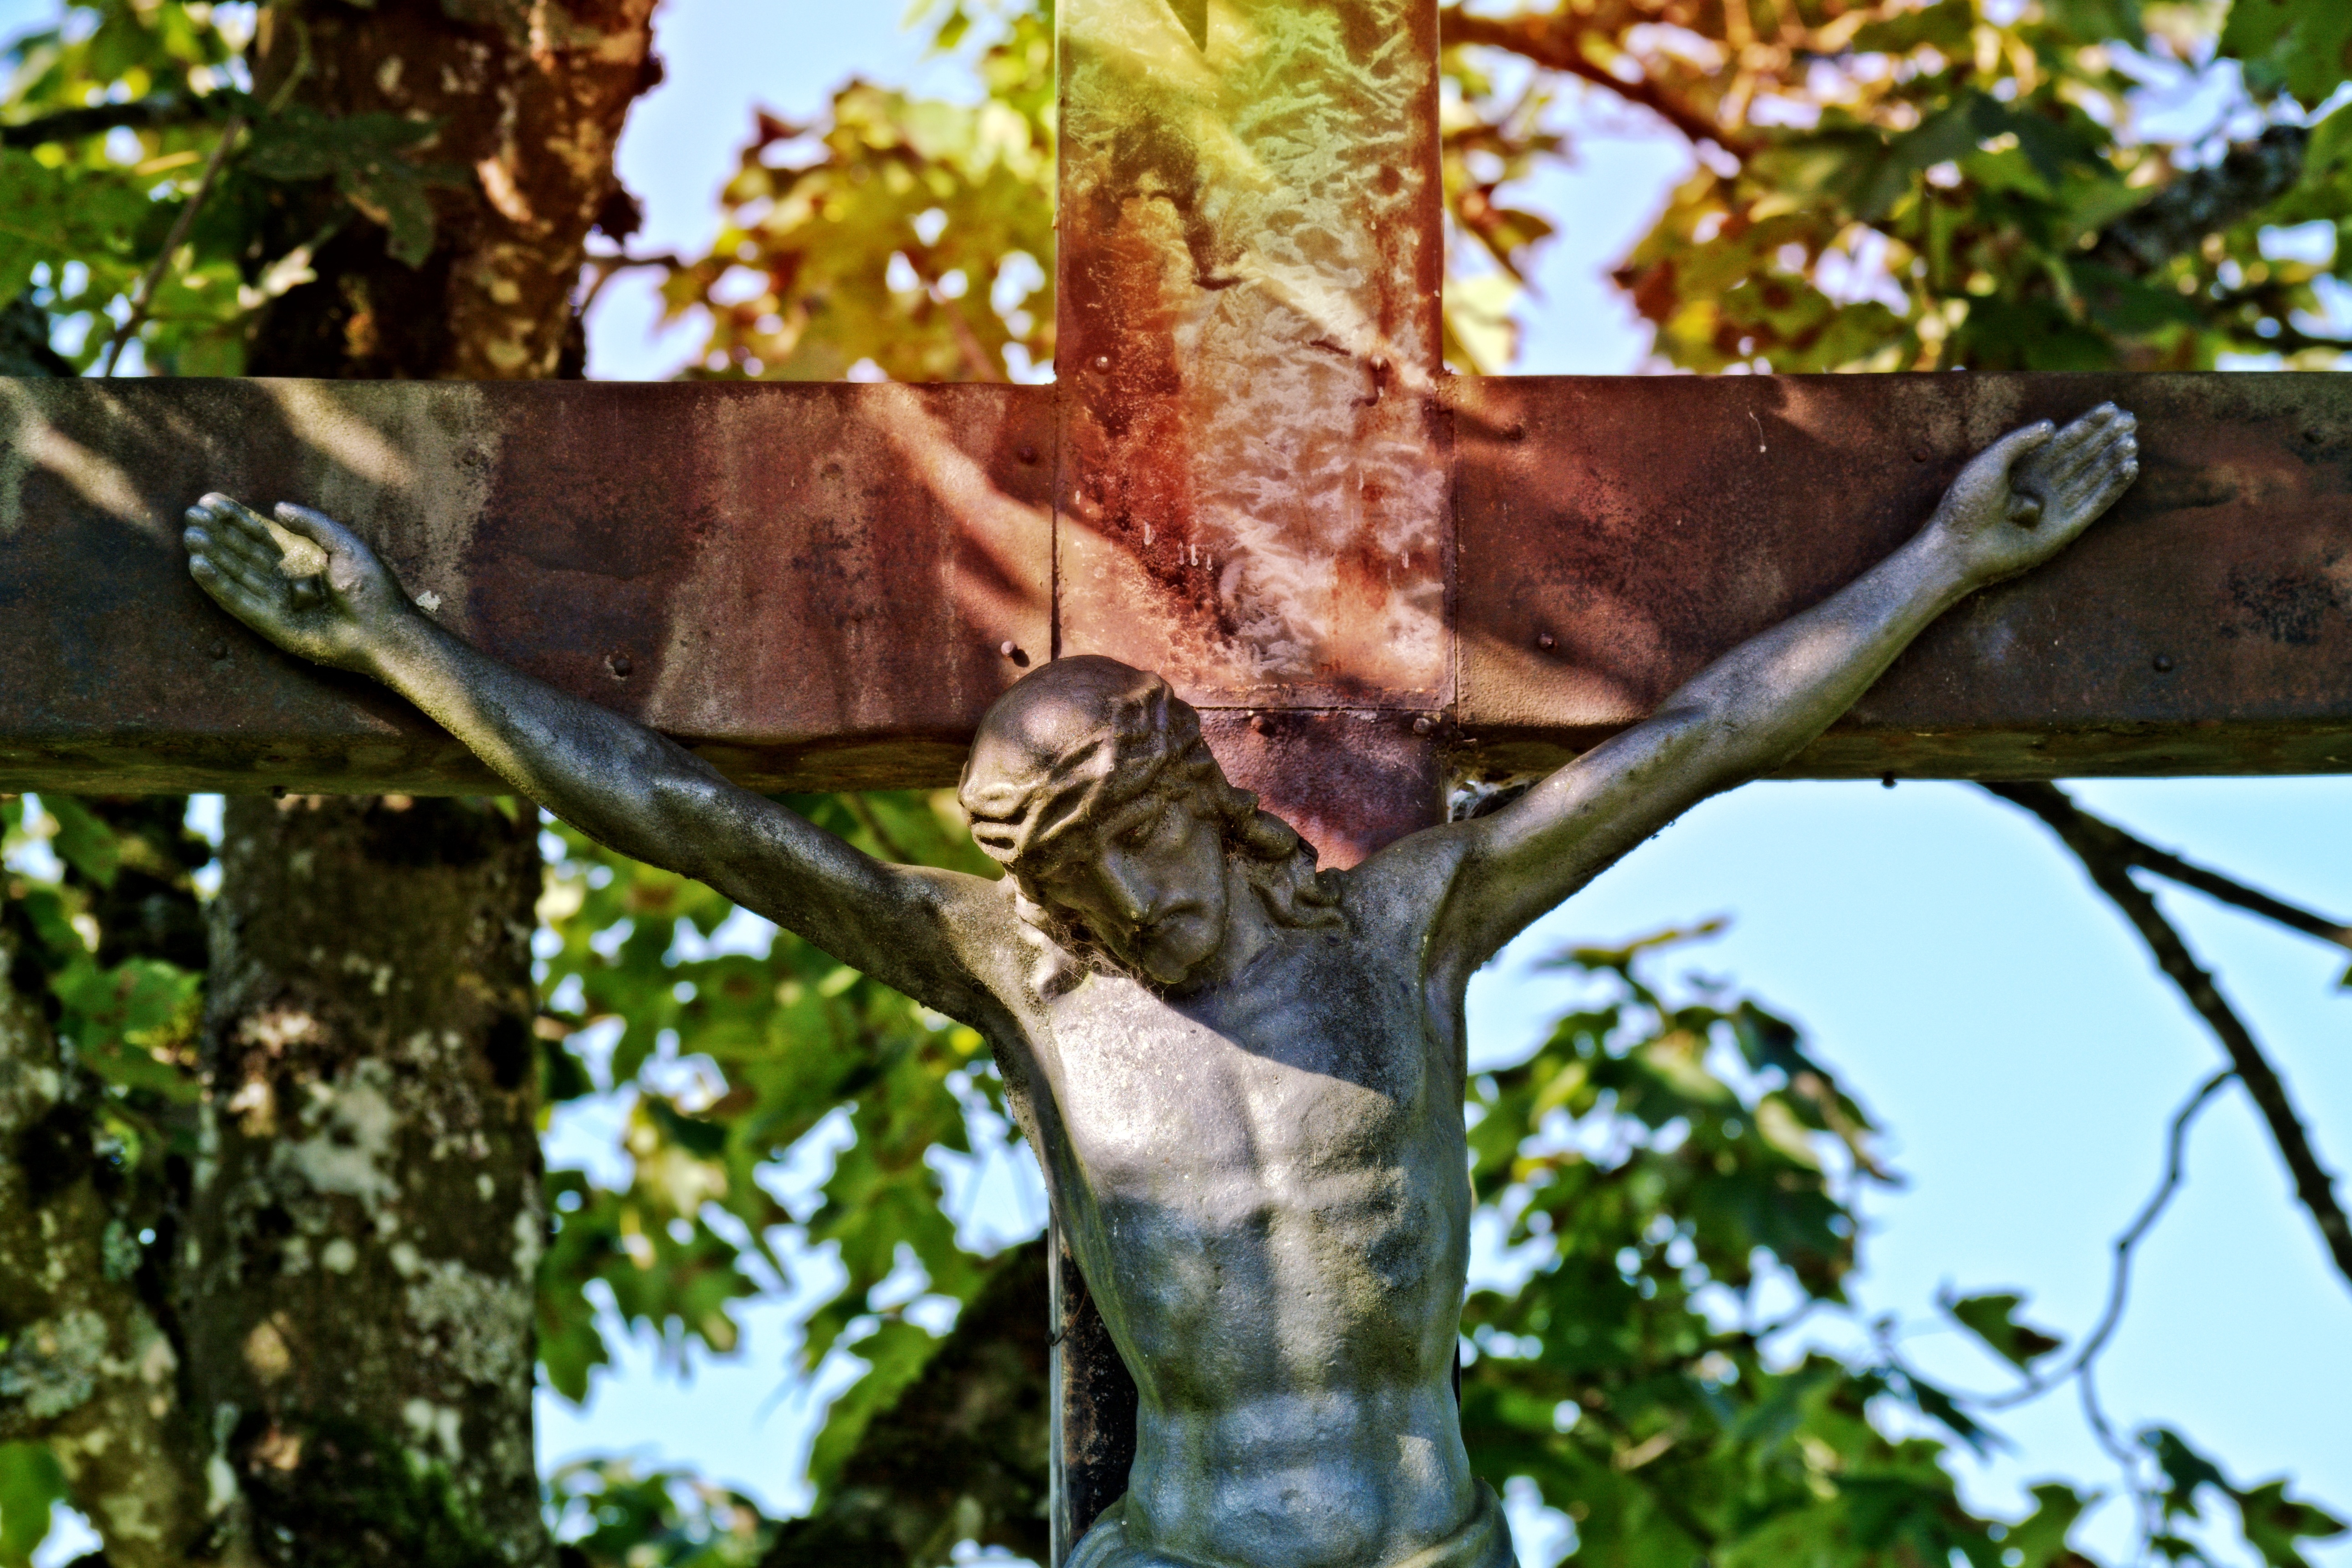
tree, nature, forest, branch, plant, sunlight, leaf, flower, trunk, wildlife, spring, jungle, symbol, autumn, religion, botany, cross, flora, christ, faith, rainforest, hope, jesus, christianity, bavaria, crucifixion, jesus christ, metal cross, iron cross, wayside cross, consolation, woody plant